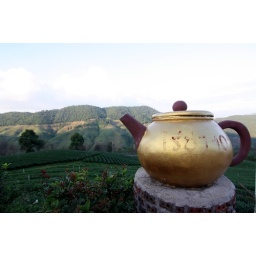
Tea pot in tea field